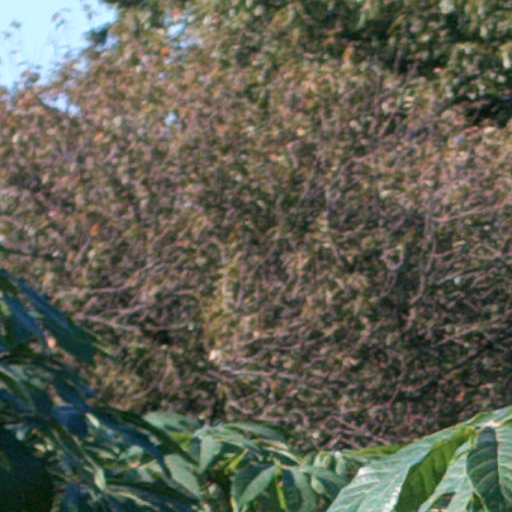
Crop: cassava